Richmond College, Galle

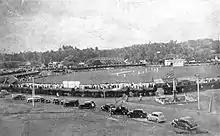
Richmond-Mahinda Big Match

The annual cricket match between Richmond College and Mahinda College is known as "the lovers' quarrel". It is one of the longest cricket match series in Sri Lanka, having been played for over 119 years. The match which is also known as the "Lovers' Quarrel" in public, is played at the Galle International Stadium. The Lovers' Quarrel was begun in 1905, under the two principals Rev. James Horne Darrel of Richmond College and Sir. Frank Lee Woodward of Mahinda College.